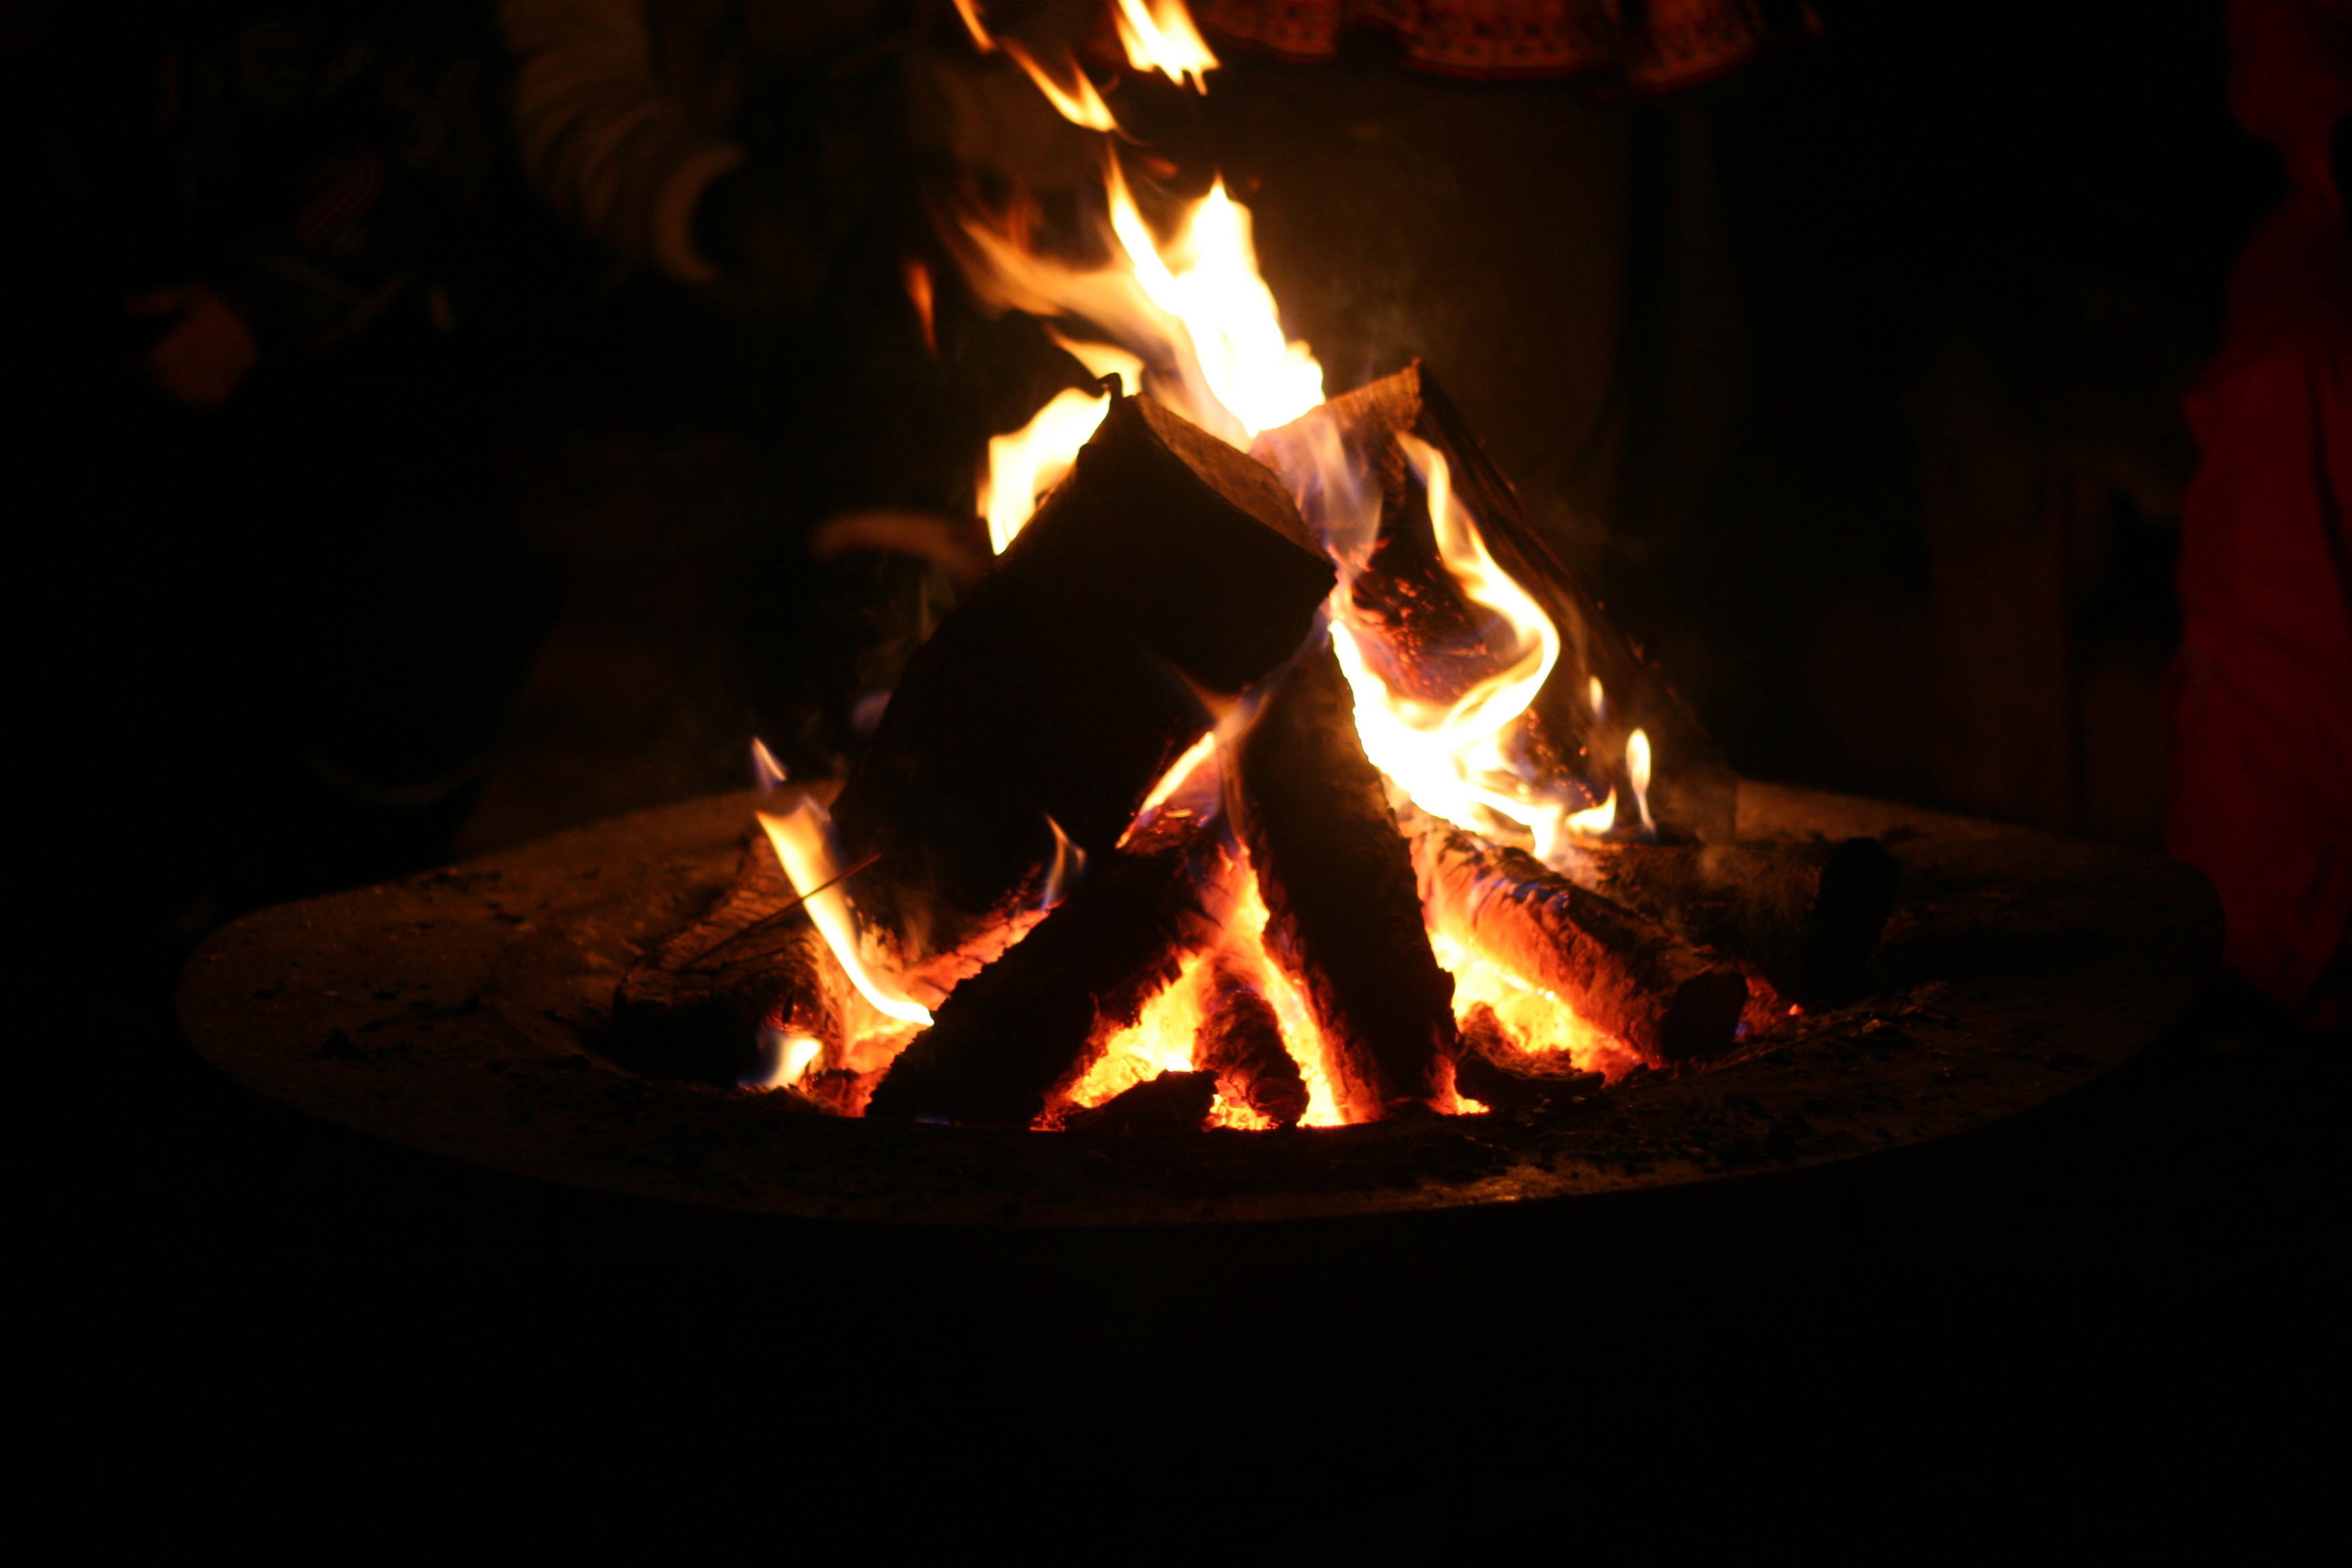
flame, fire, darkness, campfire, bonfire